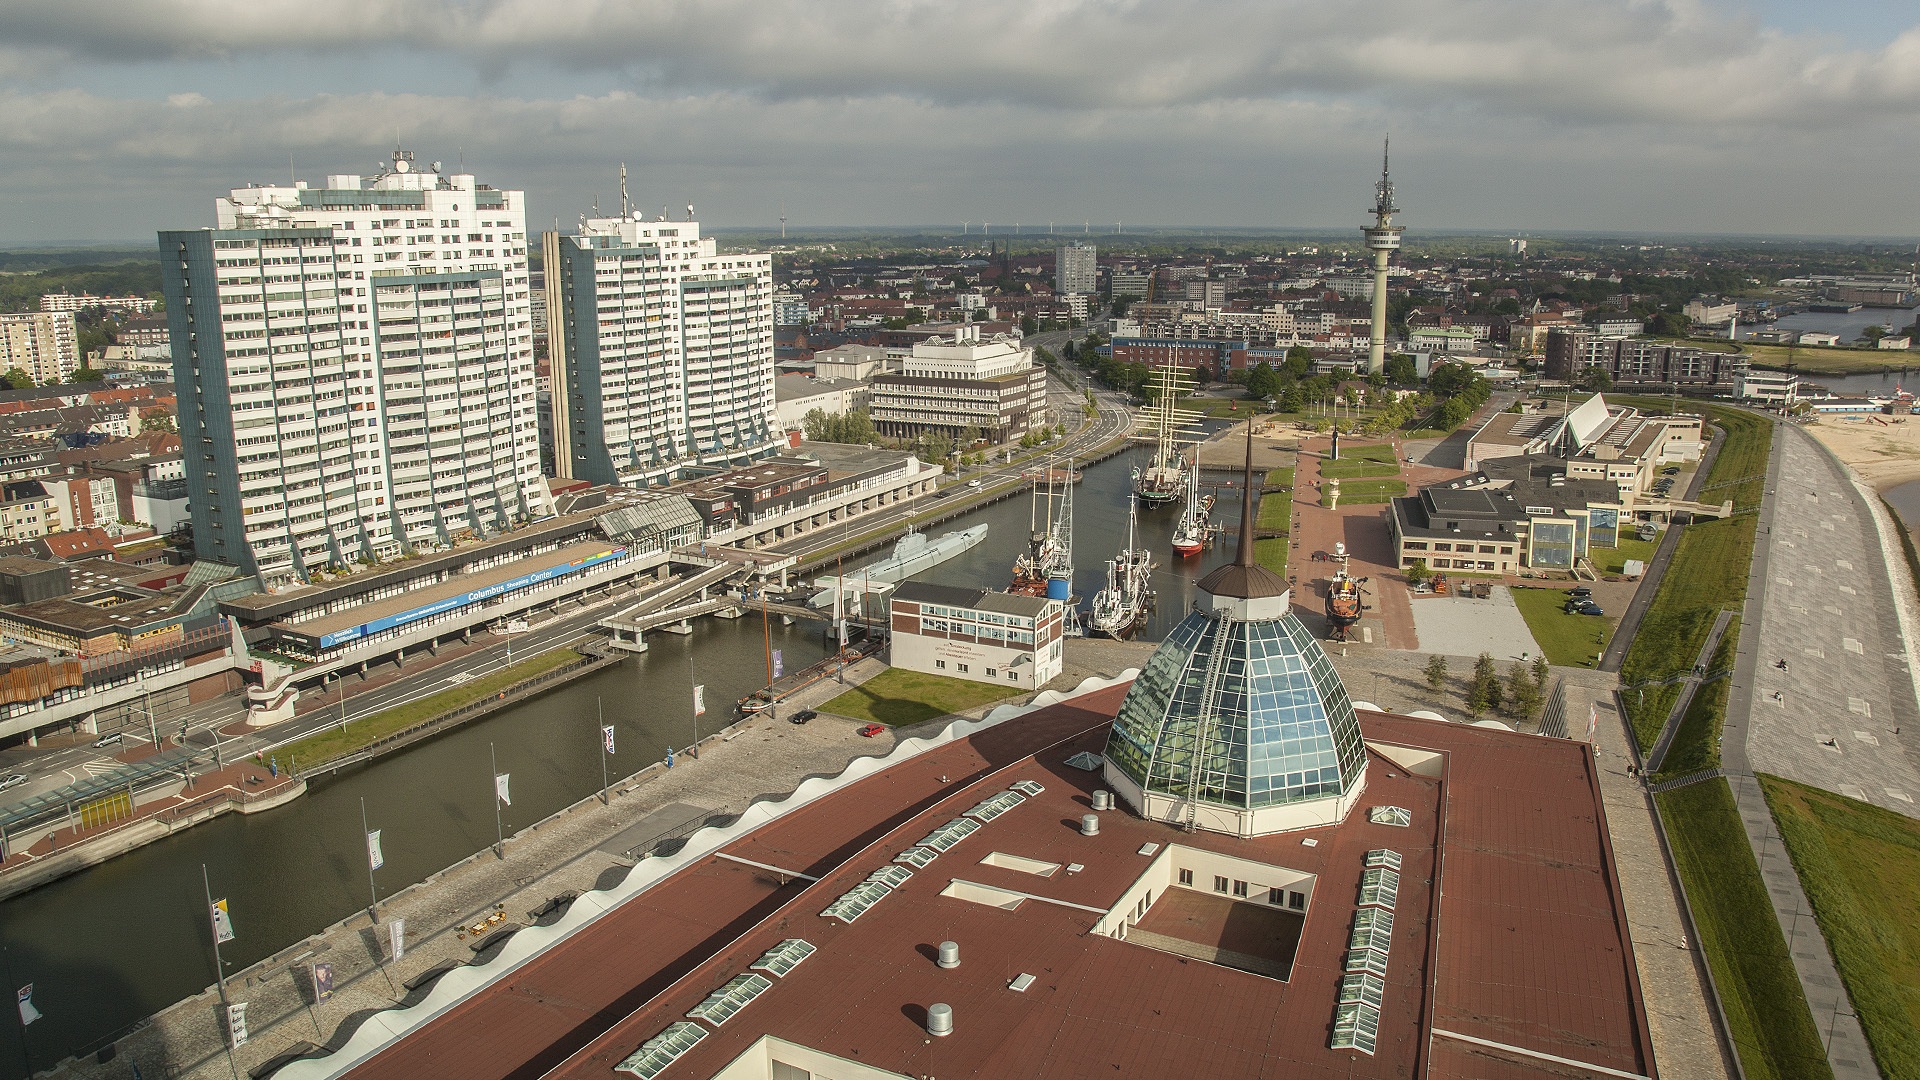
skyline, photography, city, skyscraper, cityscape, downtown, landmark, tower block, overview, hamburg, cuxhaven, metropolis, neighbourhood, bird's eye view, aerial photography, urban area, residential area, metropolitan area